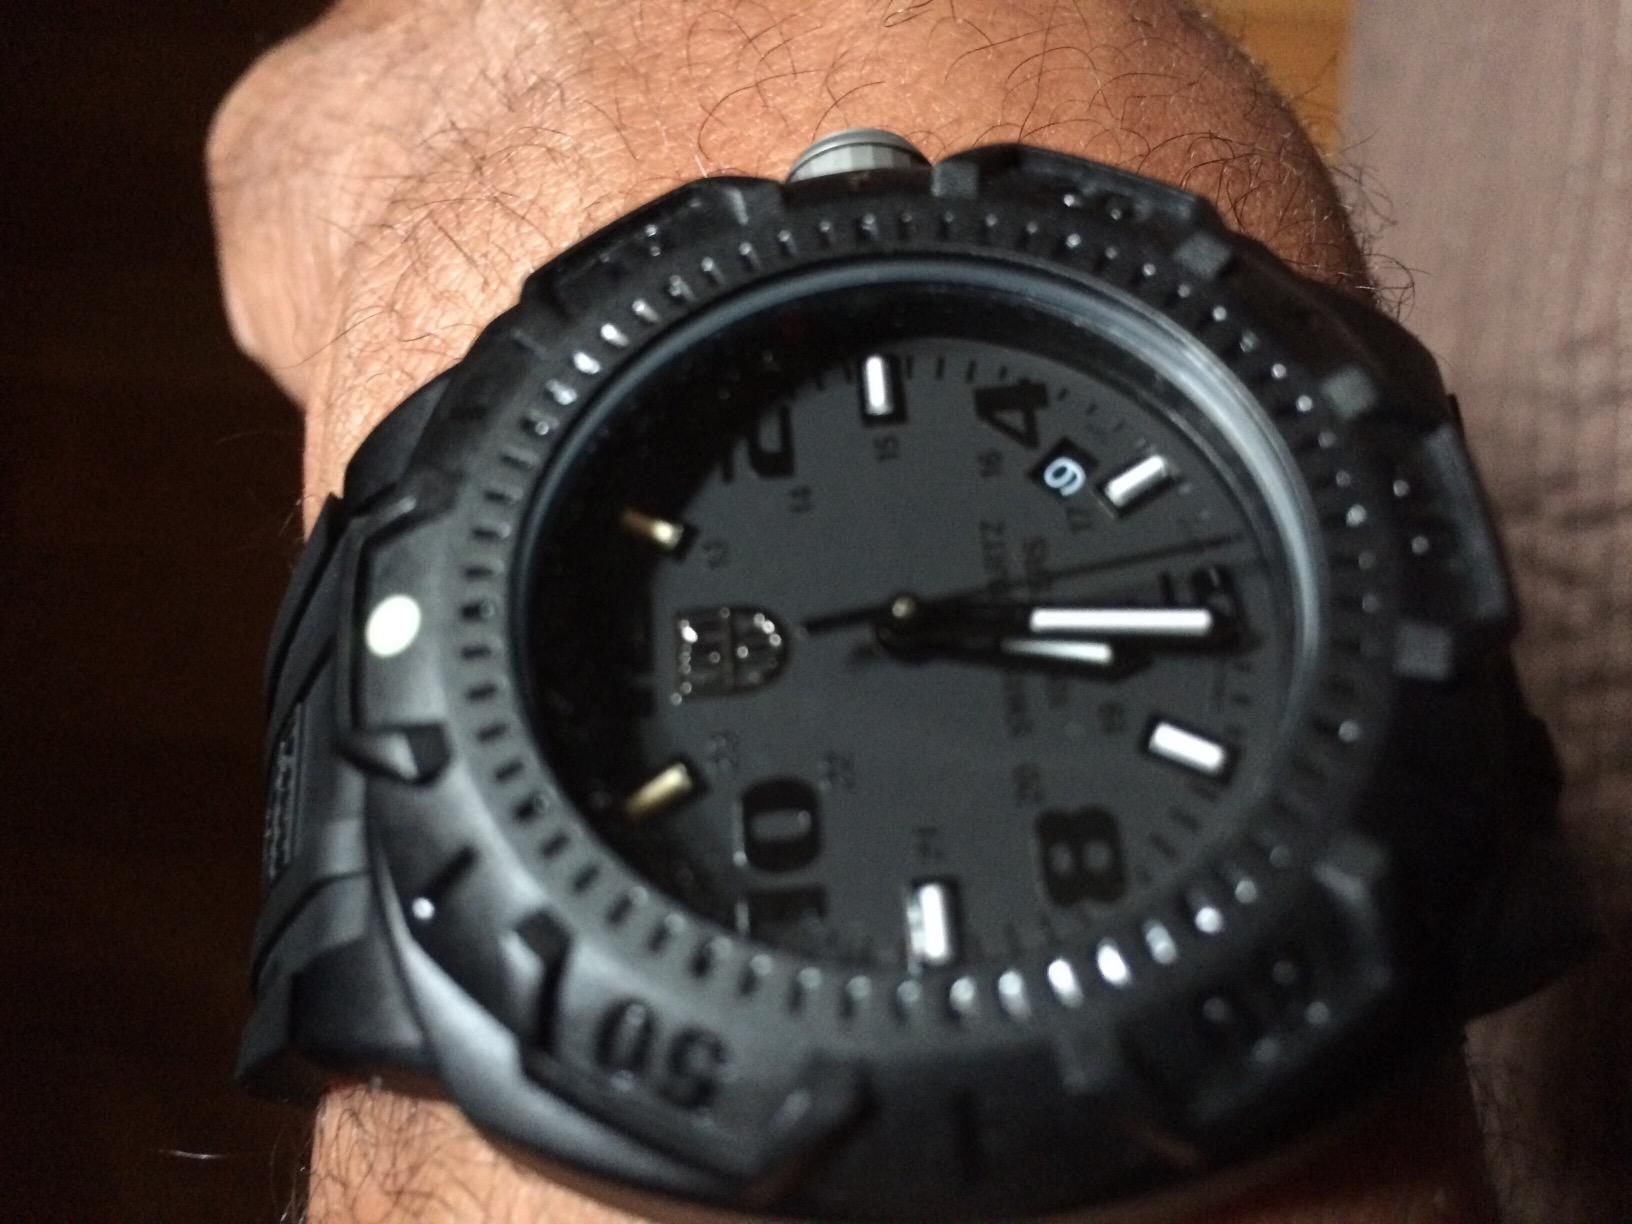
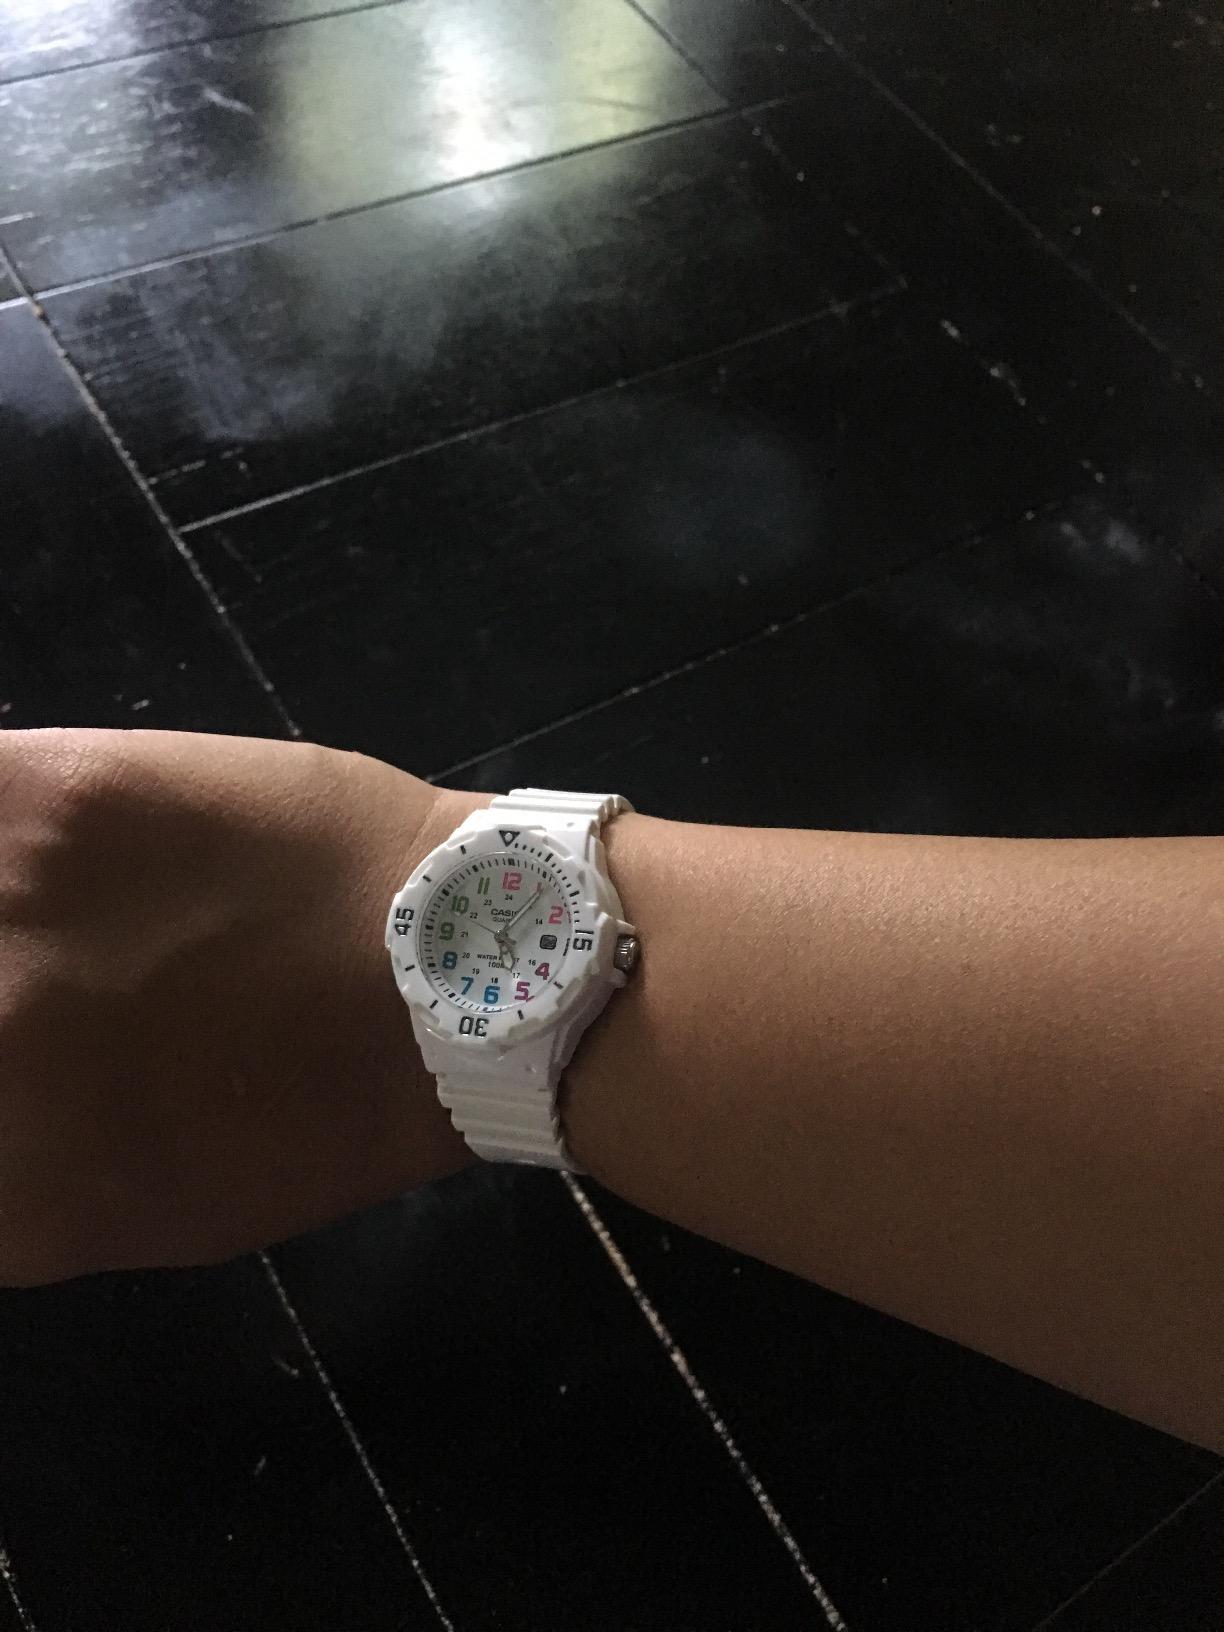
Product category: accessories_watch
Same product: no